19 equal temperament

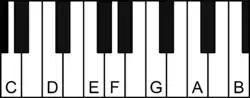
Joseph Yasser's 19 equal temperament keyboard layout

19 EDO is the tuning of the syntonic temperament in which the tempered perfect fifth is equal to 694.737 cents, as shown in Figure 1 (look for the label "19 TET"). On an isomorphic keyboard, the fingering of music composed in 19 EDO is precisely the same as it is in any other syntonic tuning (such as 12 EDO), so long as the notes are "spelled properly" – that is, with no assumption that the sharp below matches the flat immediately above it (enharmonicity).